Tōma, Hokkaido

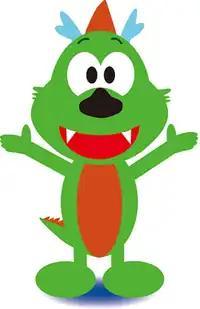
Ryuta-kun, the town's mascot

Tōma's mascot is . He is a green dragon. Because he is based on a local legend, he resides at the Toma Limestone Cave.